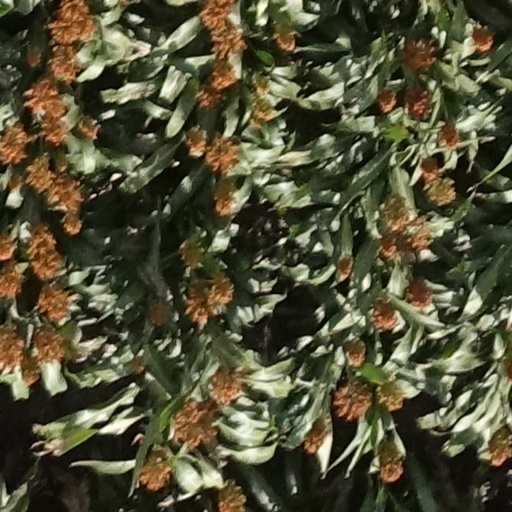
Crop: sorghum